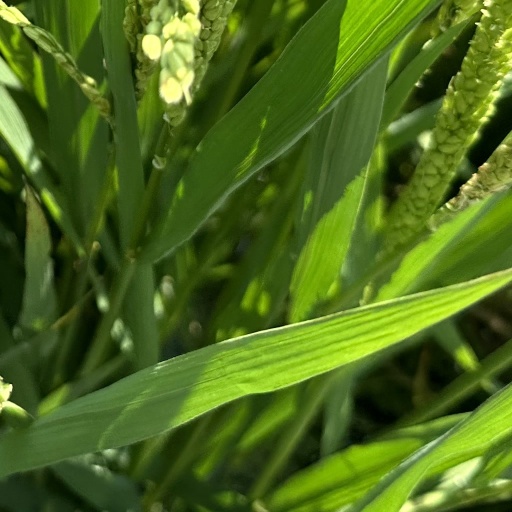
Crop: rice